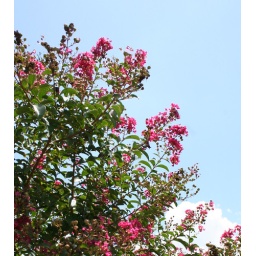
This the tree Jeromy gathered the flowers from. It's in his park.